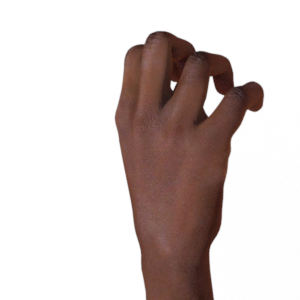
Label: rock